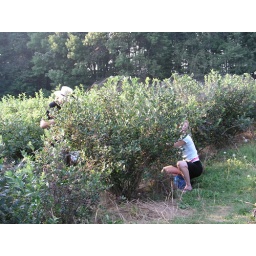
Picking in the morning is nice! All of the birds sing and it is like a tweedy rock concert!